That '90s Show (The Simpsons)

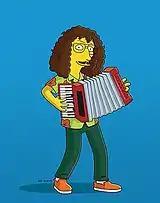
The episode's second promotional image, featuring "Weird Al" Yankovic

Marge quickly admires August, and they form a mutual attraction. August begins manipulating Marge by telling her Homer is a simple "townie" who would not appreciate her intellect. A shocked Homer arrives and catches the two together. In his anger, he reinvents his R&B group with a new sound called "grunge," which Homer explains is an acronym for "Guitar Rock Utilizing Nihilist Grunge Energy." His band is renamed to "Sadgasm" and they sing a song Homer calls "Politically Incorrect" (based on "Frances Farmer Will Have Her Revenge On Seattle" and "Heart Shaped Box" by Nirvana). Marge arrives at the concert, admitting she finds Homer's new music unnerving, while Homer mocks her attraction to August, causing them to end their relationship. Marge begins dating August, leaving Homer devastated.